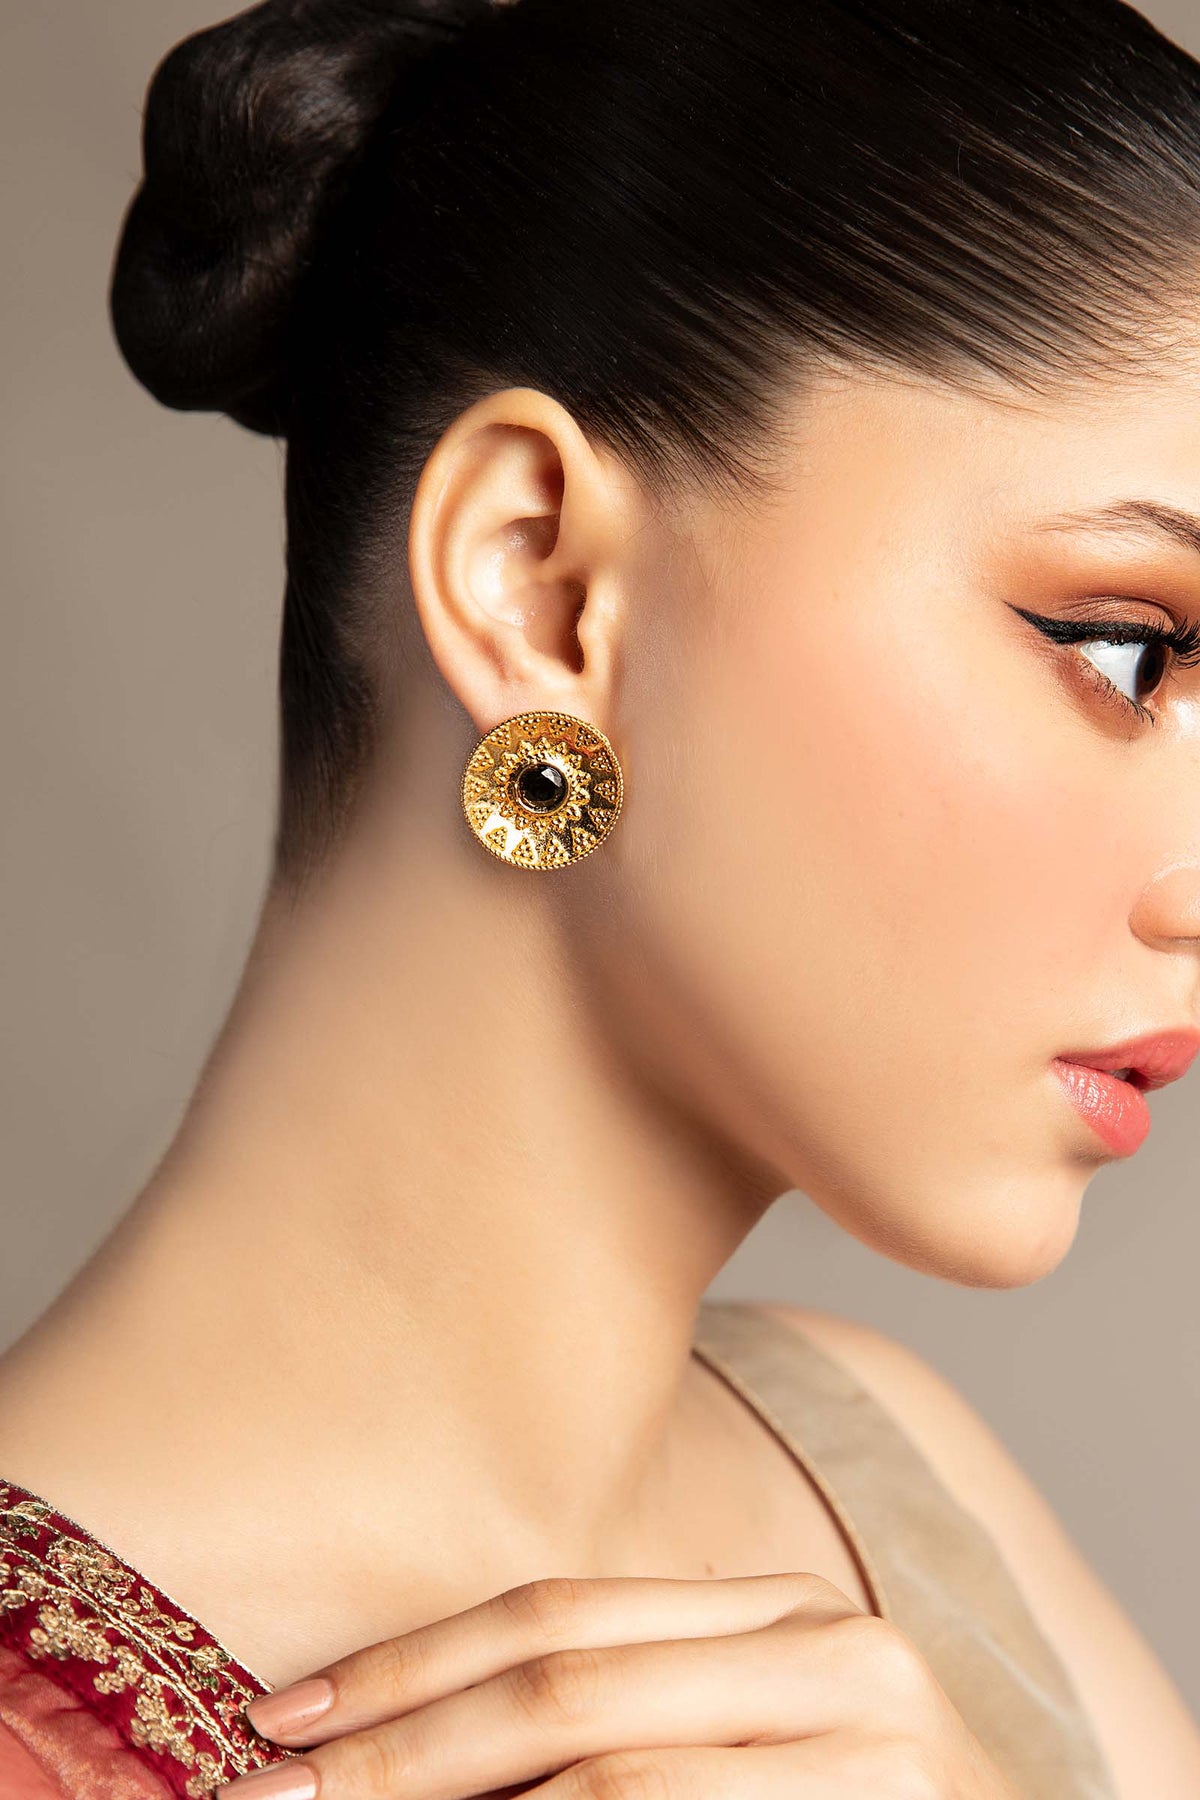
gold black kashmir earring